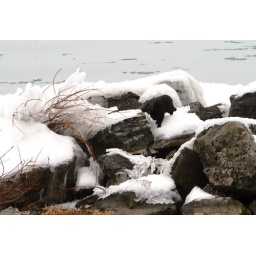
Its Not very hard finding a black cat in the white snow